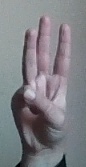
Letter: thaa